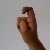
The image shows a hand gesture representing the letter 'X' in Indian Sign Language.